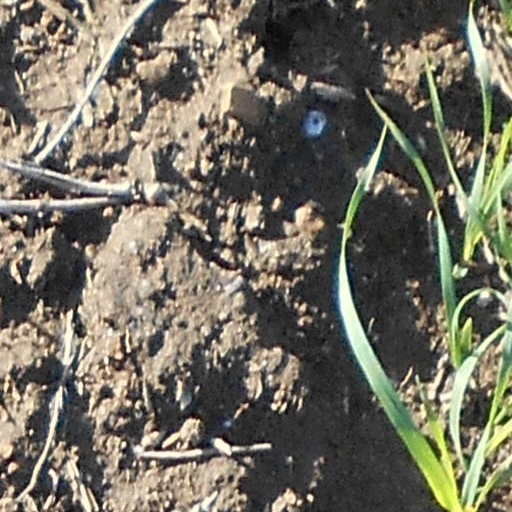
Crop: wheat